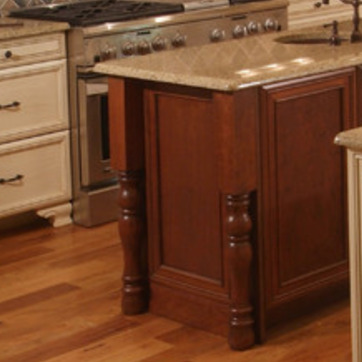
Material: wood